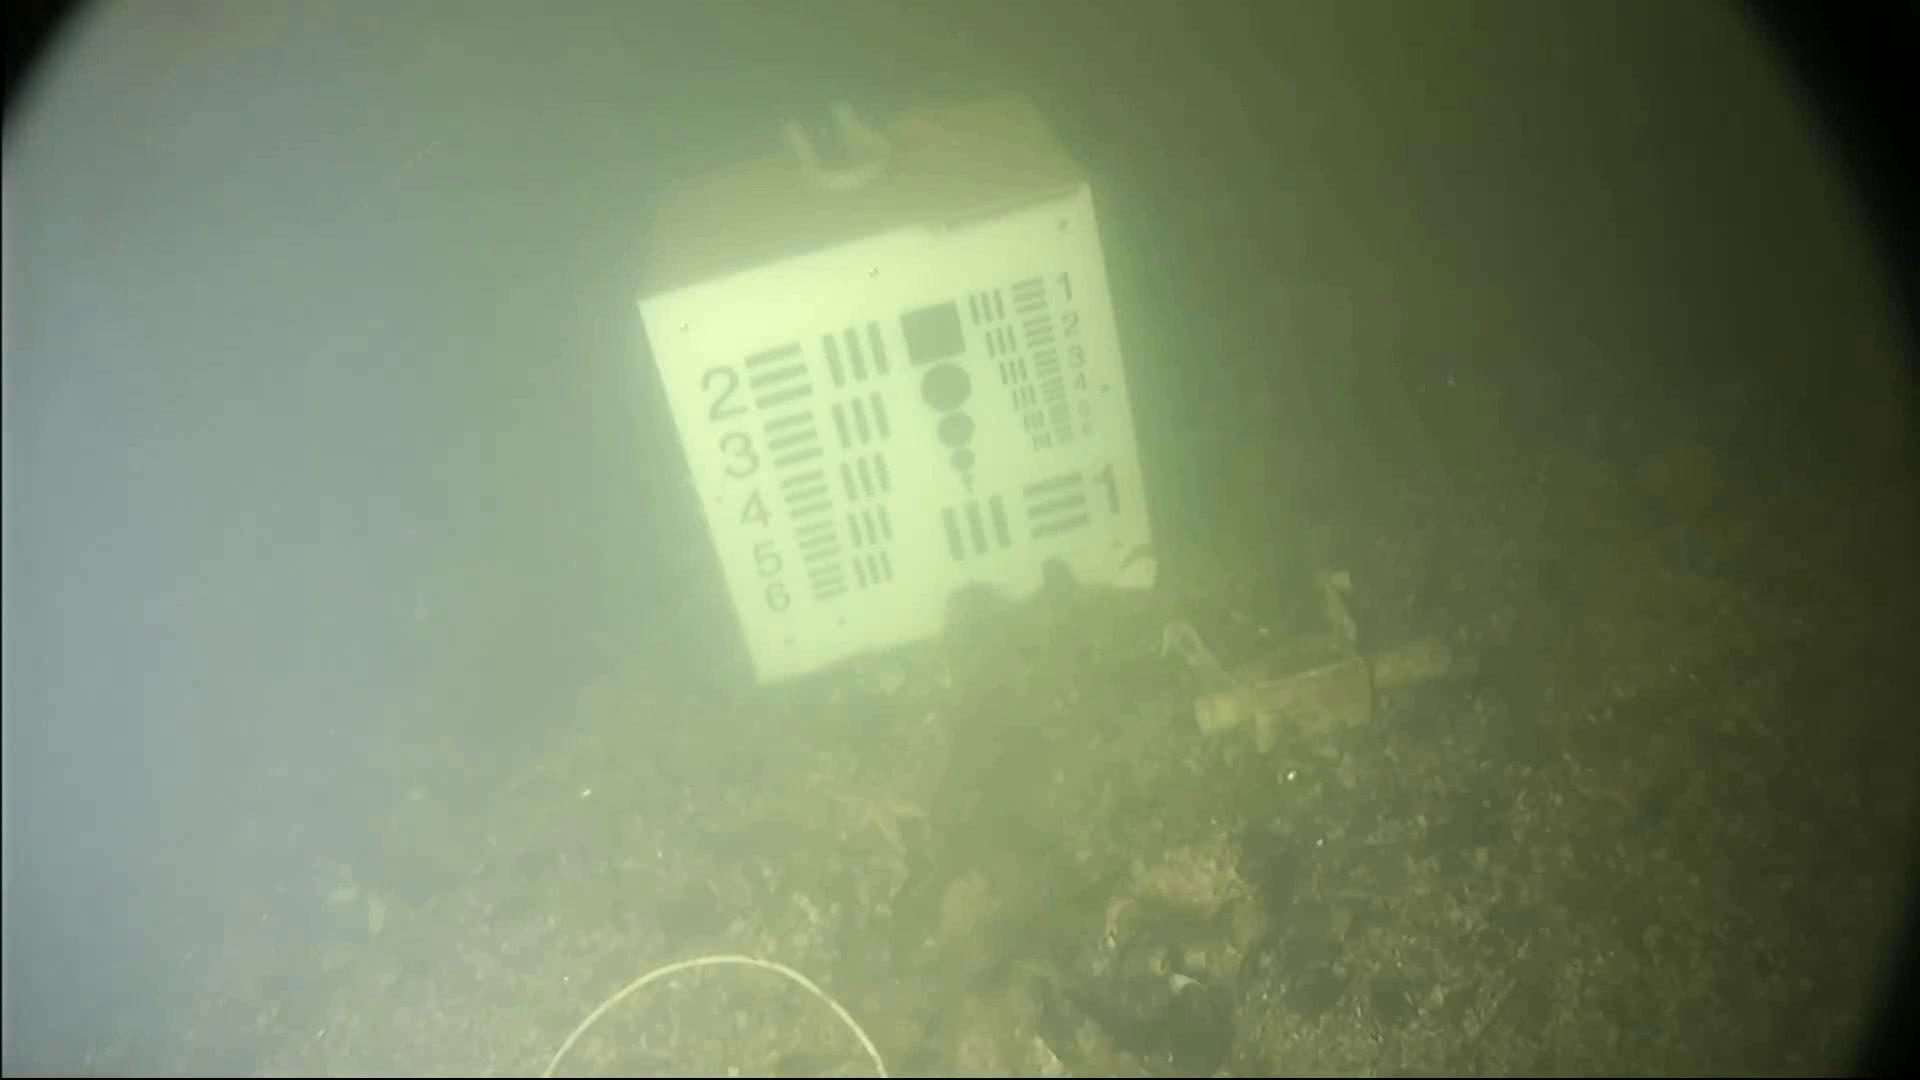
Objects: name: starfish